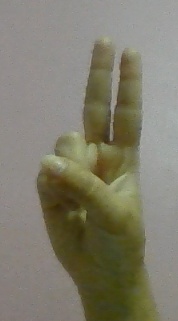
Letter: taa